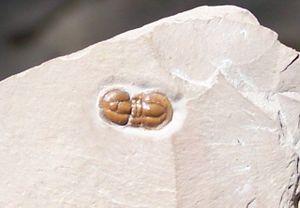
Les Diplagnostidae constitue une famille de trilobites primitifs de l'ordre des Agnostida.
Les Agnostida, ou agnostides en français, constituent un ordre de trilobites primitifs du groupe des Arachnomorpha. Ces tout petits arthropodes sont d'abord apparus vers la fin du Cambrien inférieur et ont proliféré pendant le Cambrien moyen. Les derniers agnostides ont survécu jusqu'à l'Ordovicien supérieur.